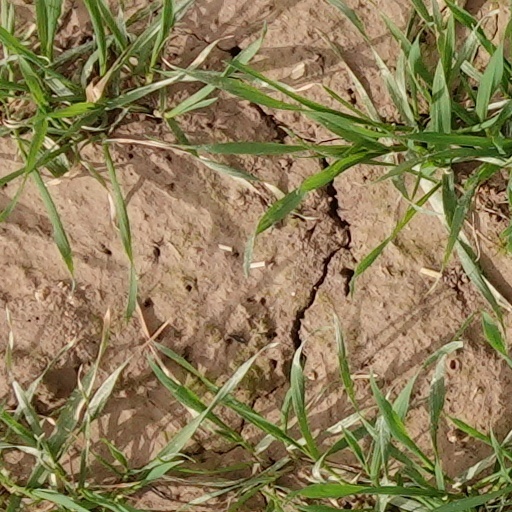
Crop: wheat